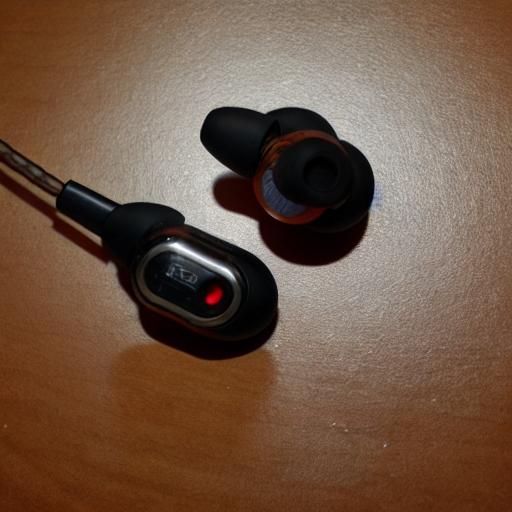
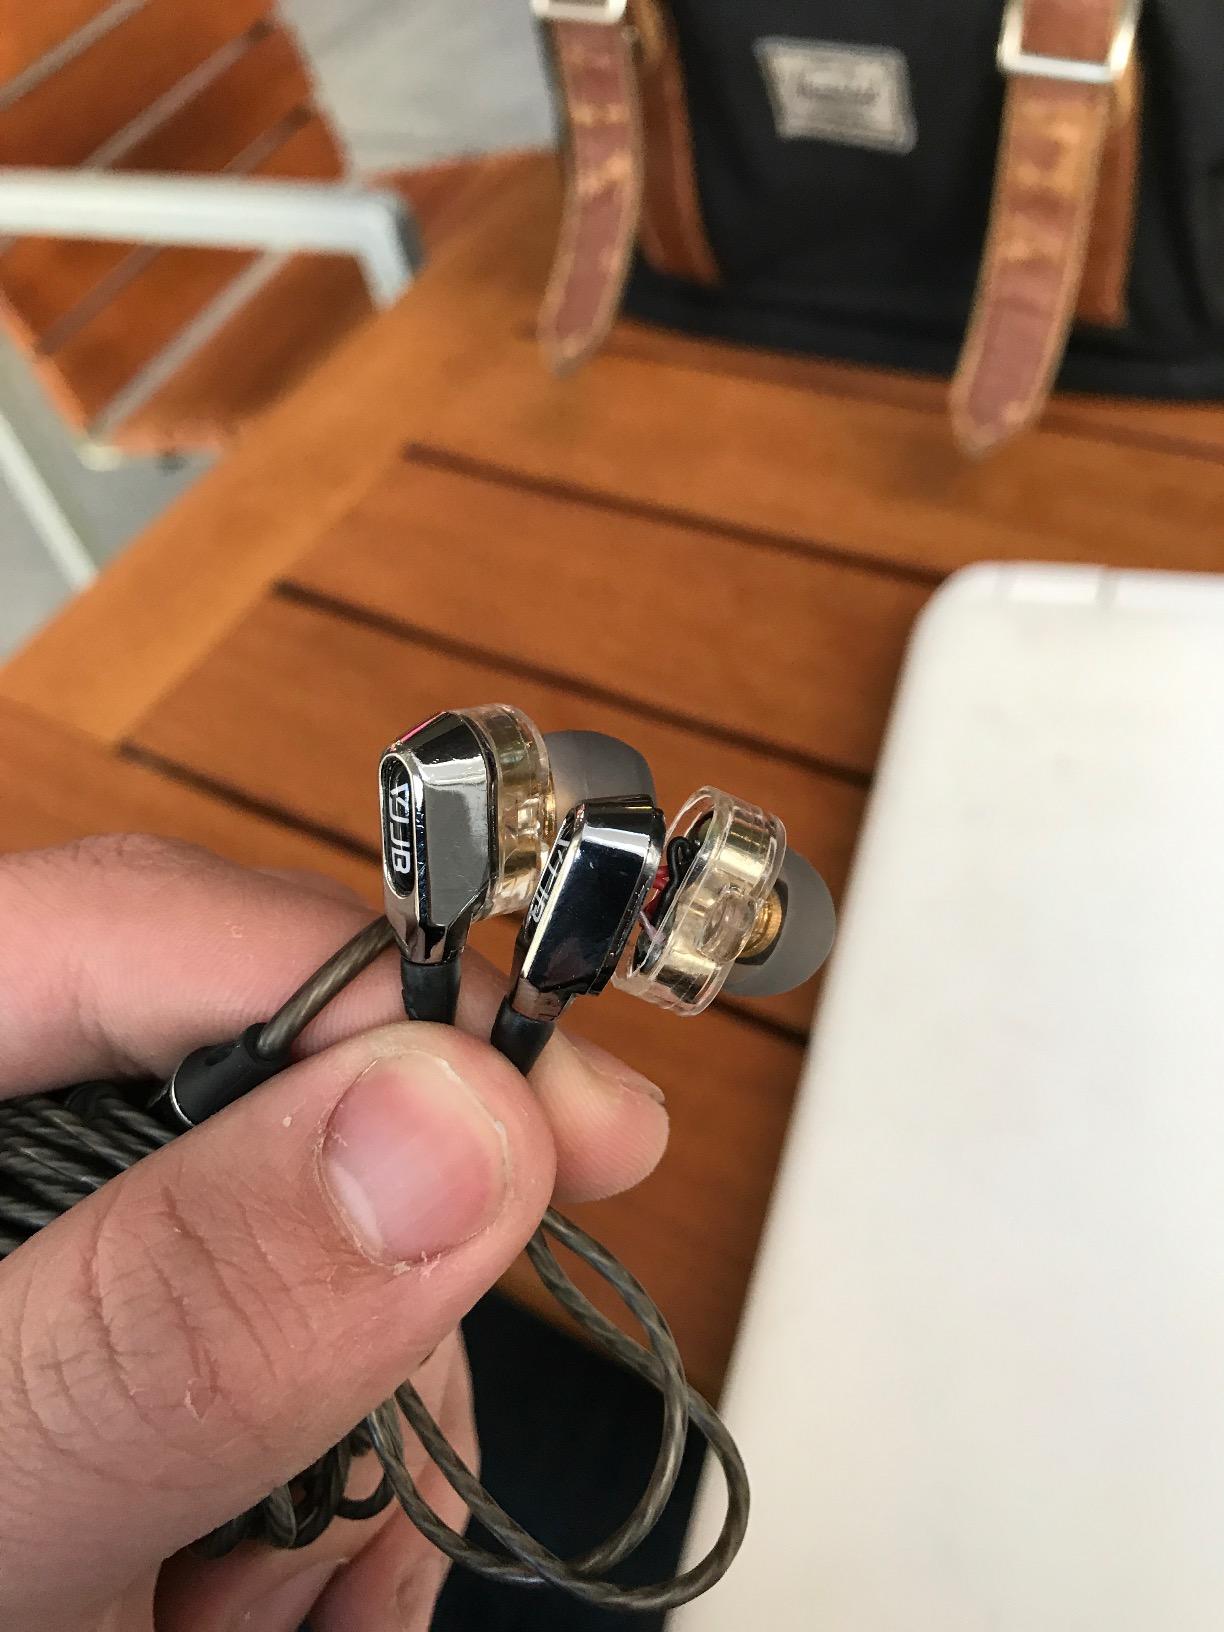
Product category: headphones
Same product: no